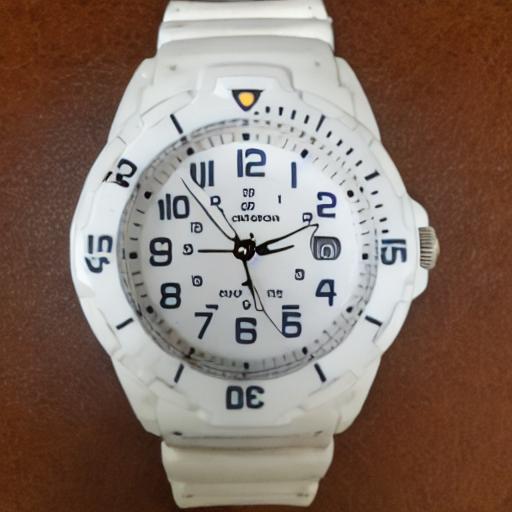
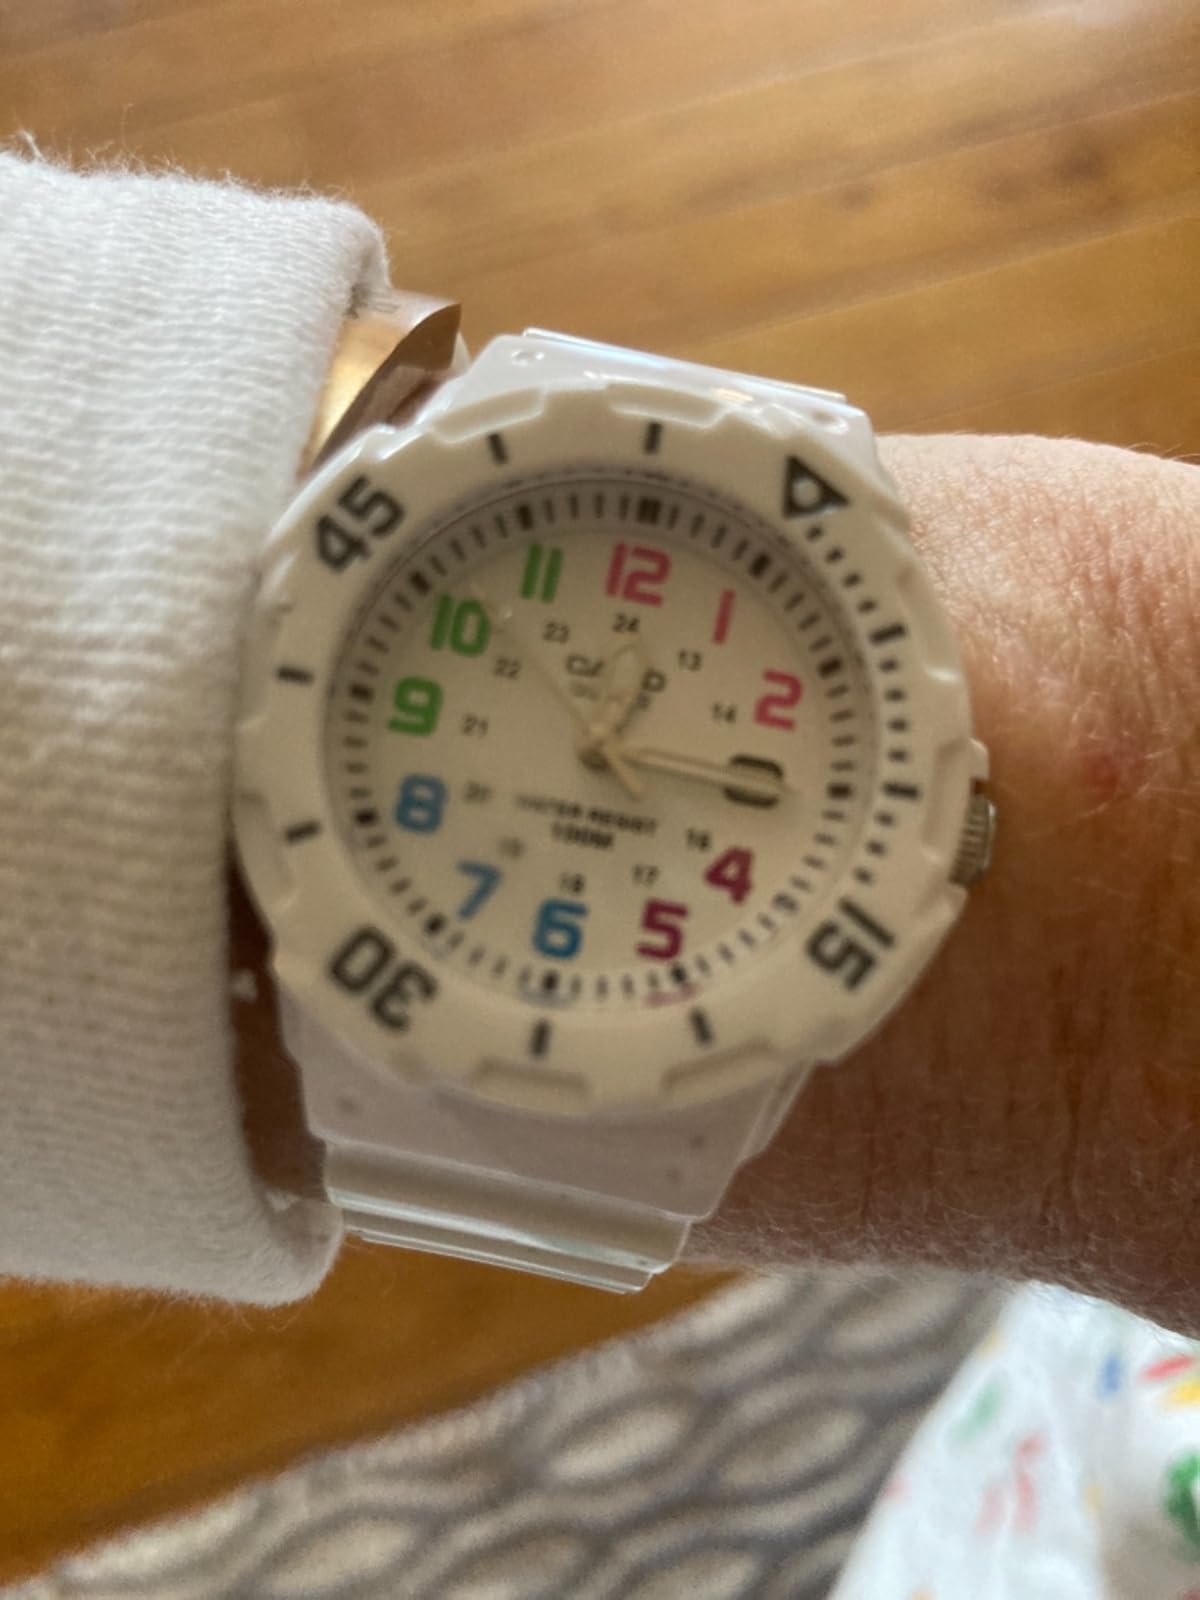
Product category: accessories_watch
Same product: no